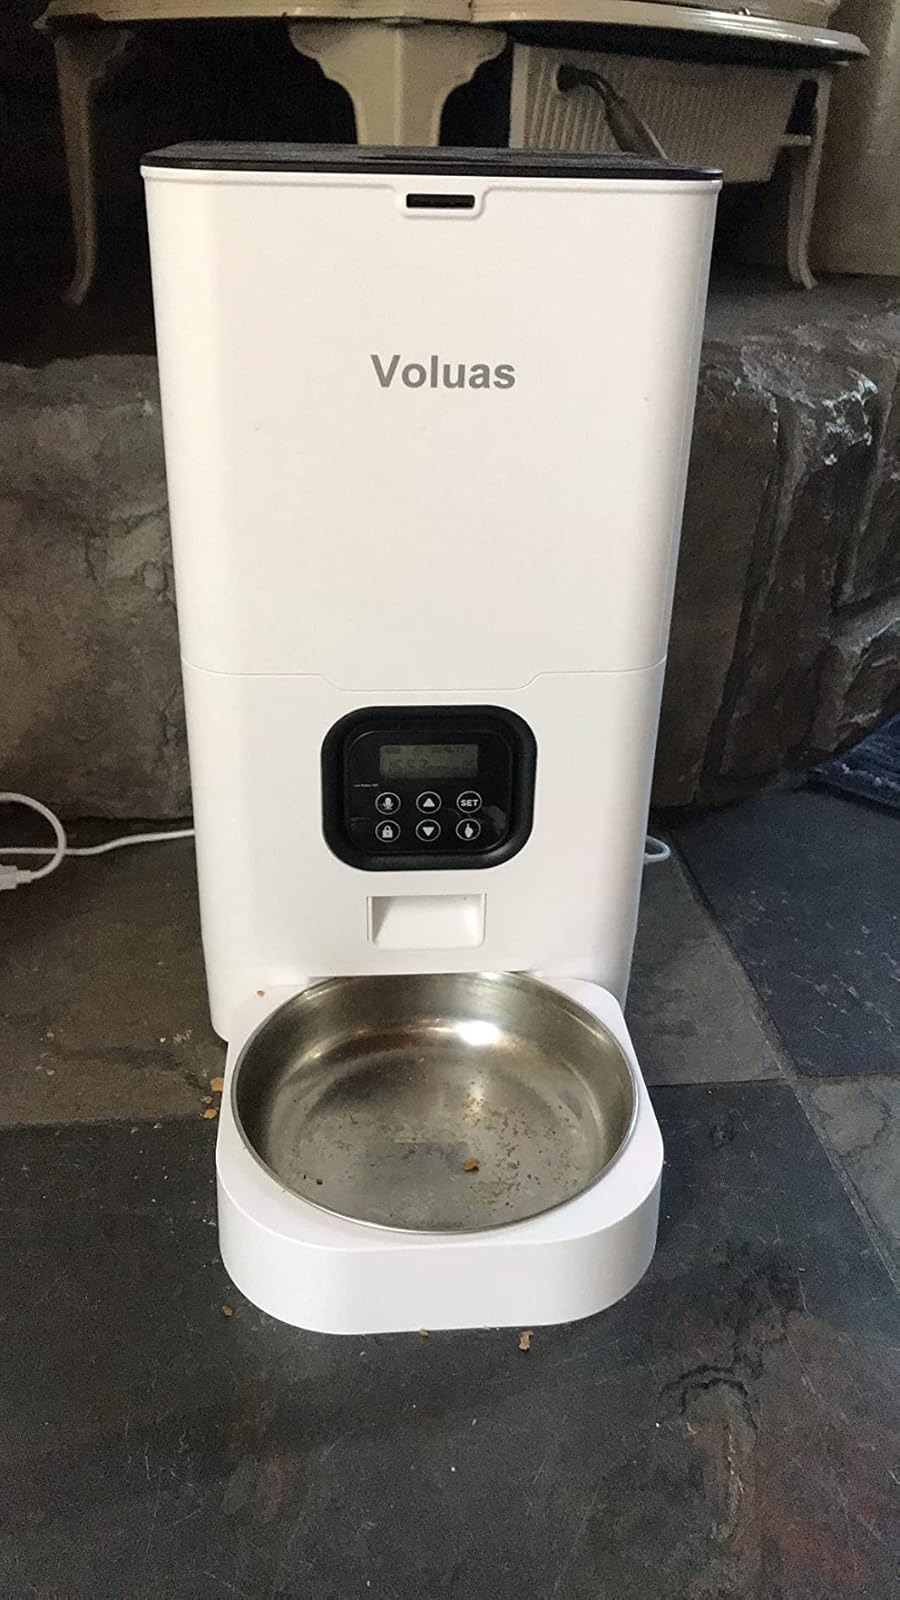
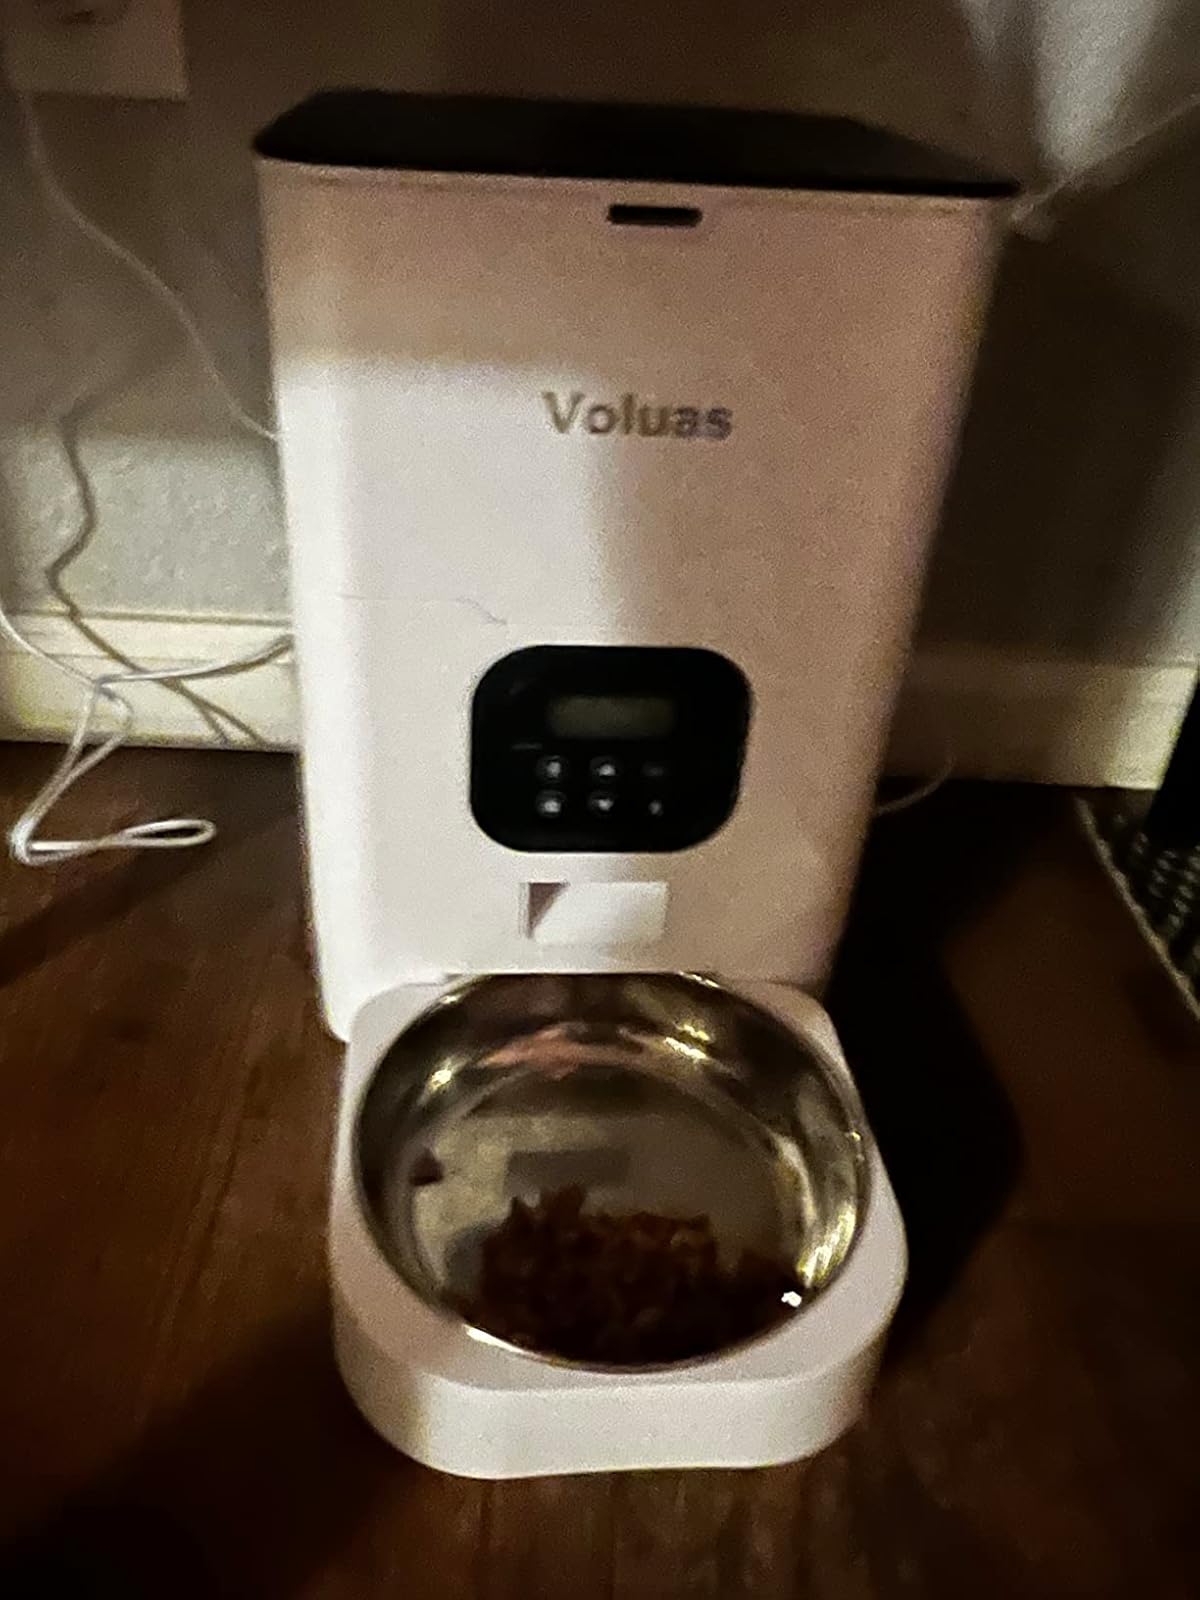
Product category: items_feeder
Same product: yes